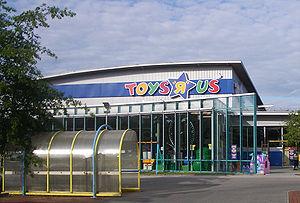
Toys “R” Us est une chaîne de magasins de jouets créée aux États-Unis en 1948.